Battle of Dürenstein

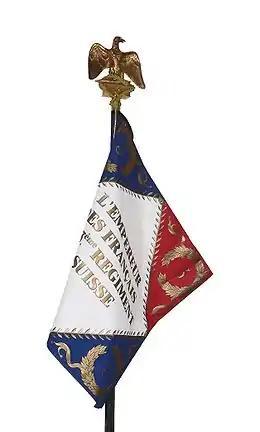
The capture of a unit's guidon, or standard, and the Imperial eagle, was an honour to the unit that captured it and a disgrace to the unit that lost it.

Losses were heavy on both sides, However, the French were temporarily shocked by this battle and forced to suspend operations on the Danube. 1,500 French prisoners, the eagle of the 4th regiment, 5 guns, a standard and a banner as trophies for the Russians. The total losses of the French, according to Oleg Sokolov (2019), amounted to 2,500 – 3,000 people. Gaston Bodart (1908) raises French losses to 6,600. The commander of the 1st brigade Grendorj was captured by the Russians.